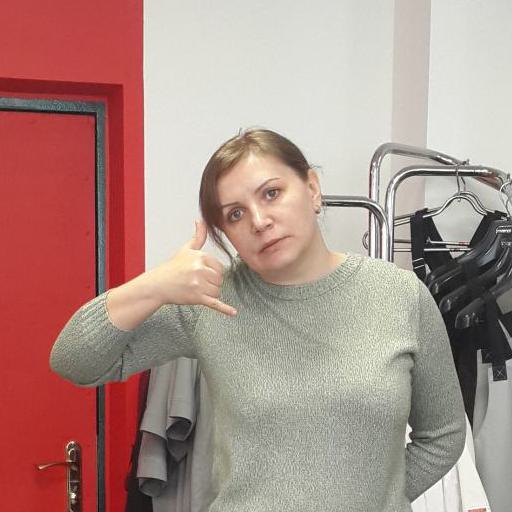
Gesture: call